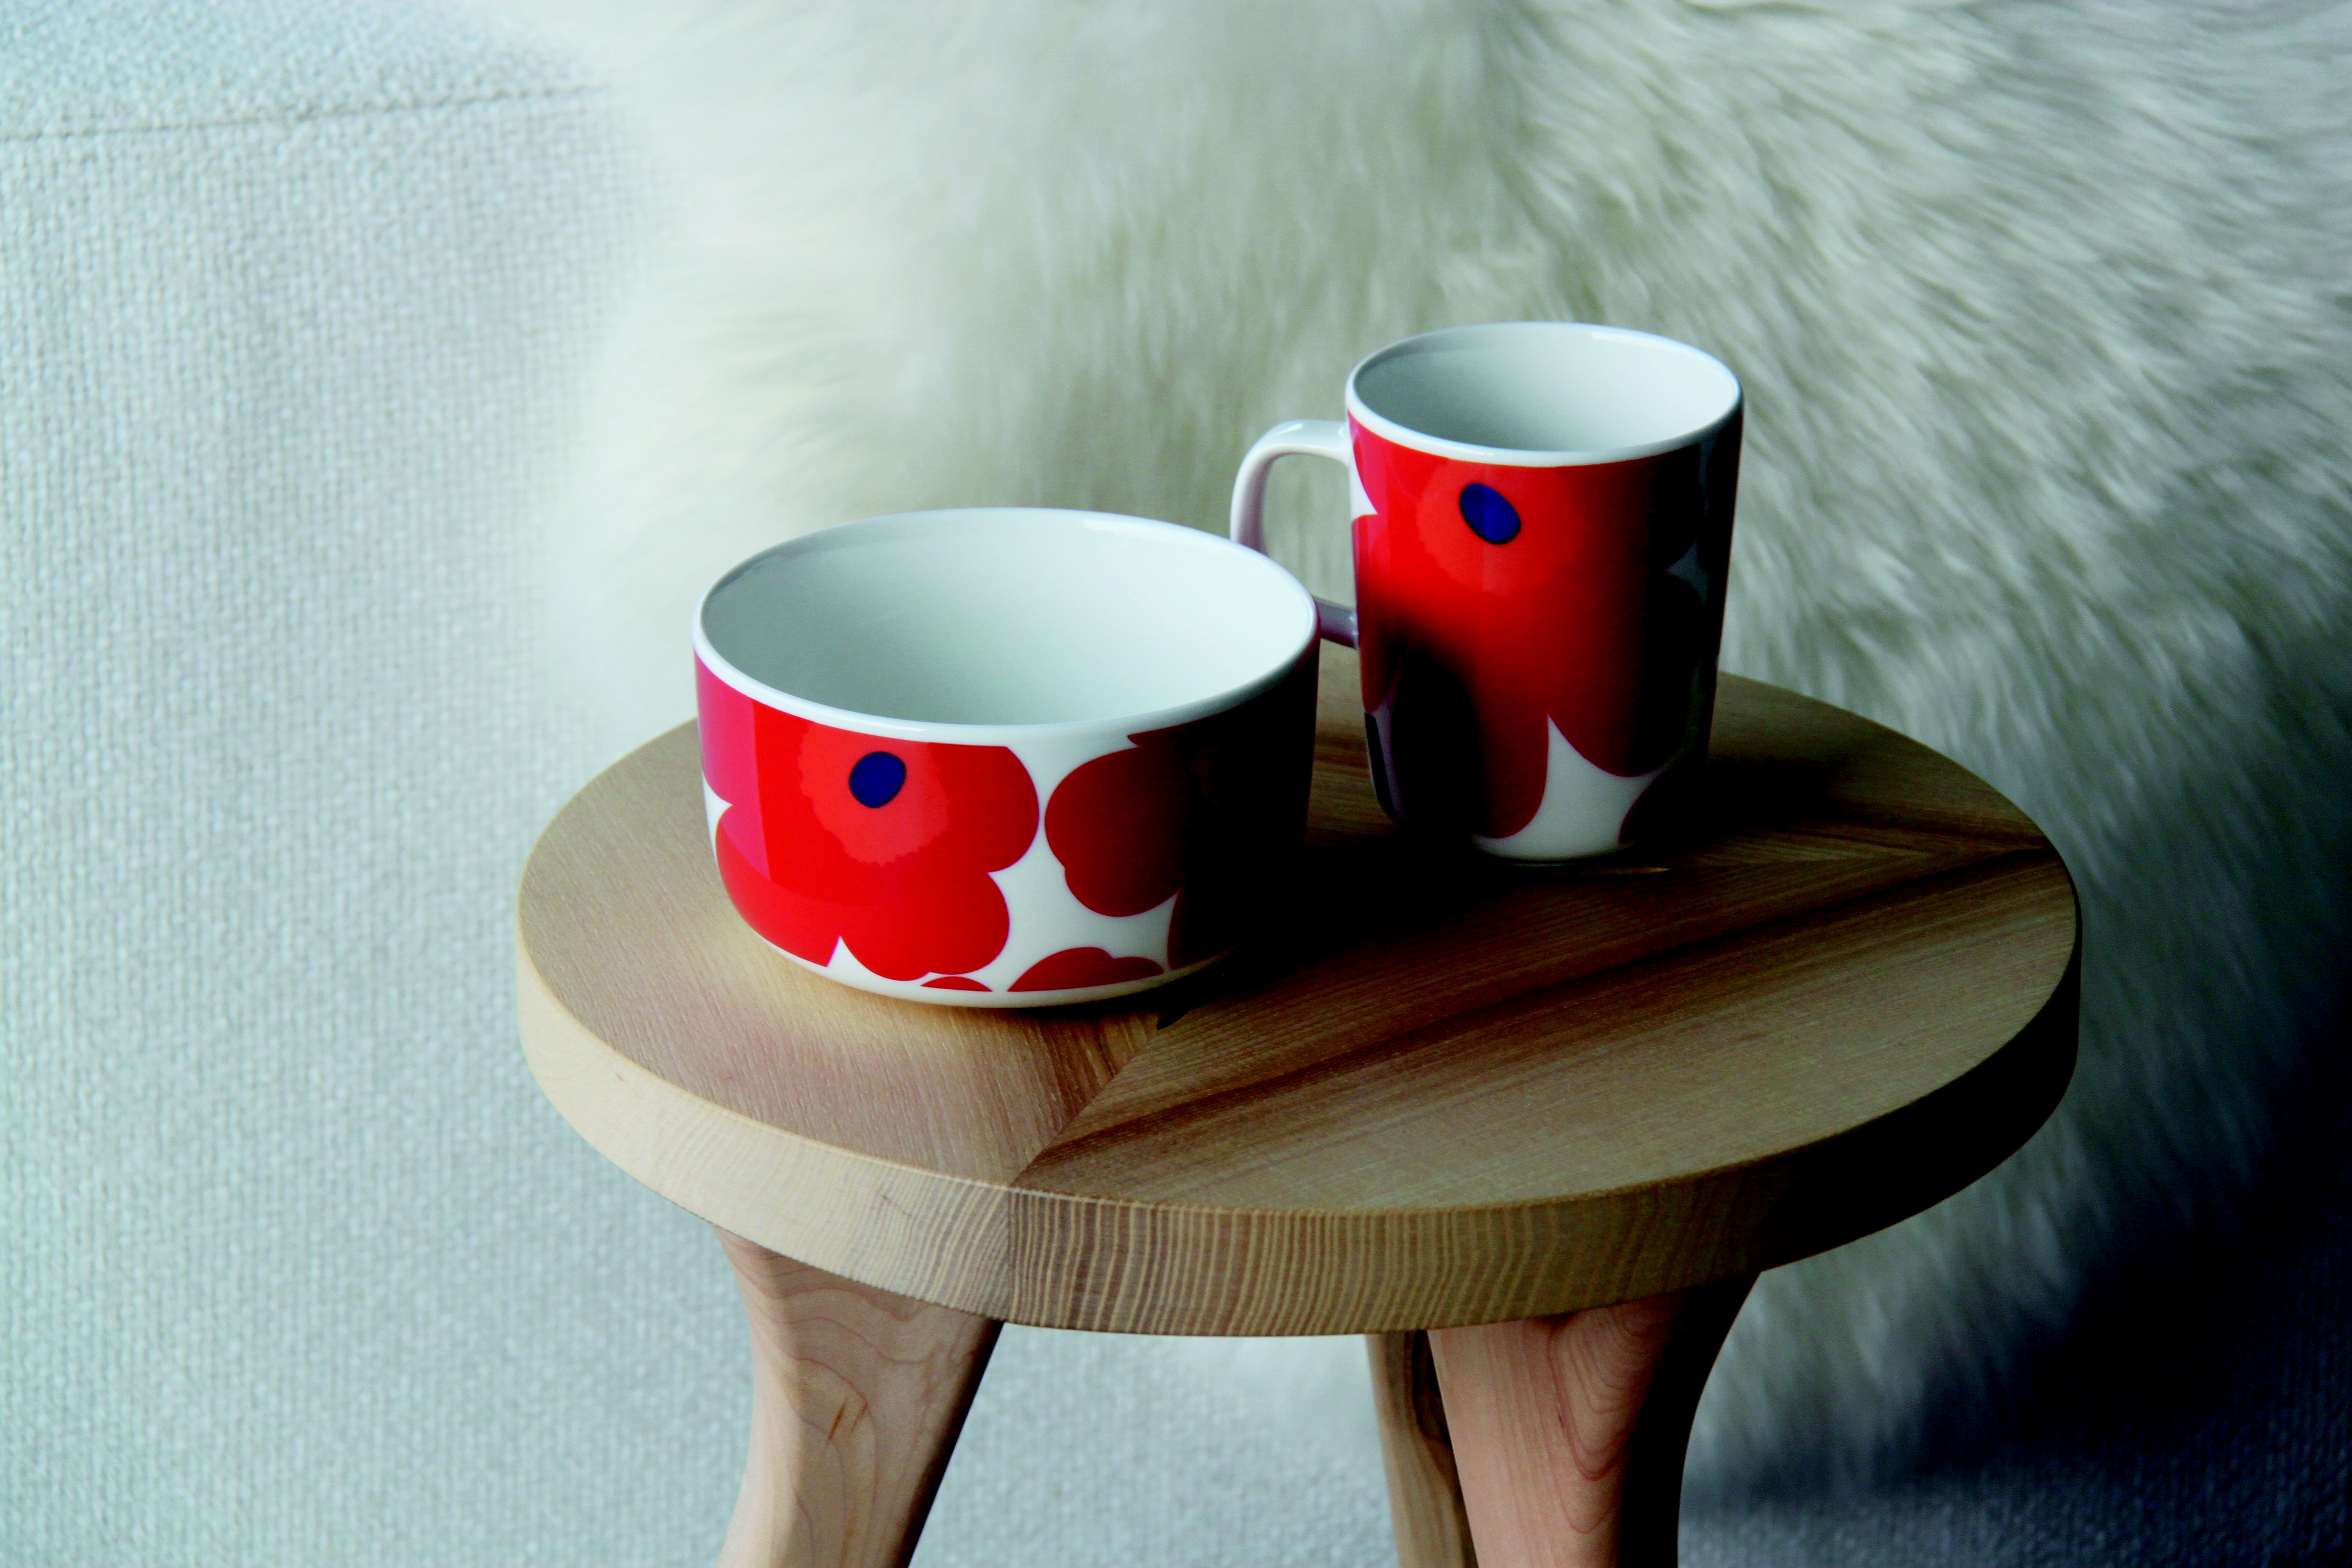
table, interior, cup, red, color, ceramic, drink, furniture, coffee cup, teacup, art, design, shape, finnish, scandinavian